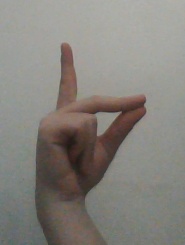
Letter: ta